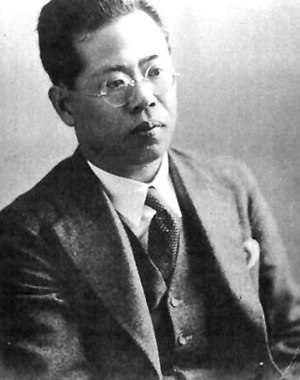
Woo Jang-choon
Woo Jang-choon eller U Jang-choon var en koreansk-japansk botaniker med speciale inden for landbrugsplanter. Da han efter anden verdenskrig flyttede til Korea, blev han leder af det nationale hortikulturelle forskningscenter og derigennem med til at sikre, at Korea selv kunne skaffe sig sæd til landbruget, så man undgik som tidligere at være afhængig af importen fra Japan. Han var også manden bag udviklingen af kernefri meloner.